Qacha's Nek District

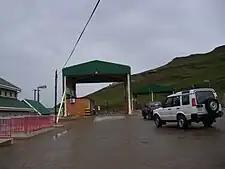
Border checkpoint in the district

As of 2008, there were economically active people in the district. There were totally 53,126 employed people out of a total of 100,776 people in the district above 15 years of age. The employed population in the age group of 6–14 years was 968 out of a total of 27,368 people in the district in the age group. The labour force participation stood at 192.90. The number of people involved in subsistence agriculture is 830 and the number of people in other sectors was 138. The number of unemployed people in the district was 11,280 and the unemployment rate was 053. The total area planted in 2009 was 10,168 which formed 2.52 per cent of the total area planted in the country. The total production was 3,278 tonnes, which was 2.18 per cent of the totals in the country. The major crop was maize, while wheat, sorghum, beans and peas were the other crops planted. The total production of maize was 2,567 tonnes, beans was 200 tonnes, sorghum was 001 tonnes, peas was 102 tonnes and wheat was 408 tonnes as of 2008. As of 2007, there were a total of of paved roads in the district, with paved roads and of unpaved roads.